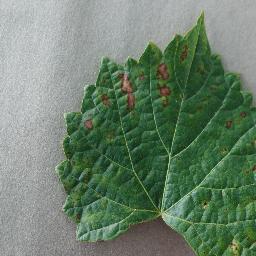
Label: Grape___Esca_(Black_Measles)